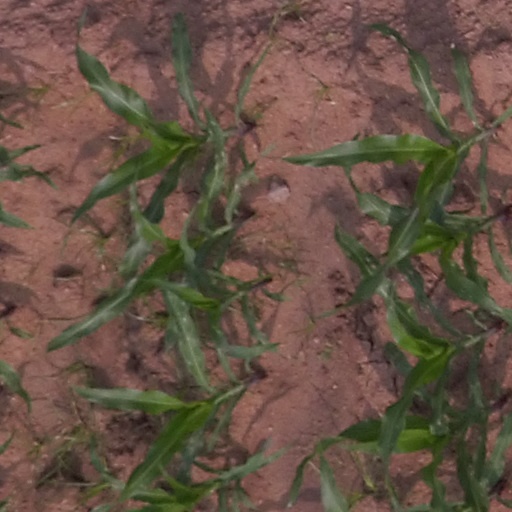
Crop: maize; corn